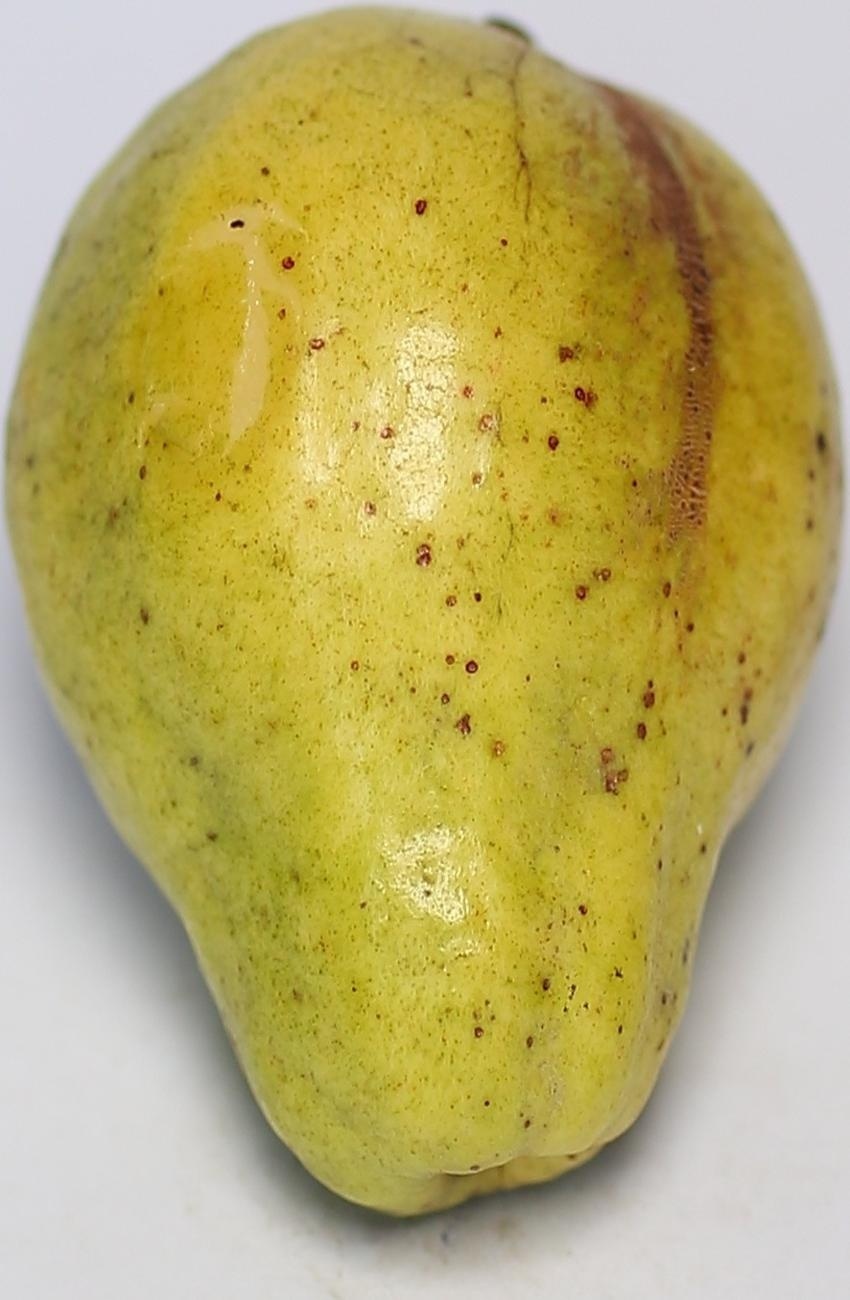
Maturity: mature-green
Variety: local-sindhi